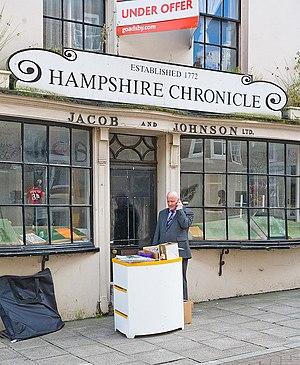
Le Hampshire Chronicle est un journal local basé à Winchester, dans le Hampshire, en Angleterre. Il appartient au groupe Newsquest.